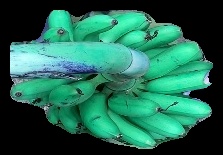
Variety: rasbale
Grade: grade1